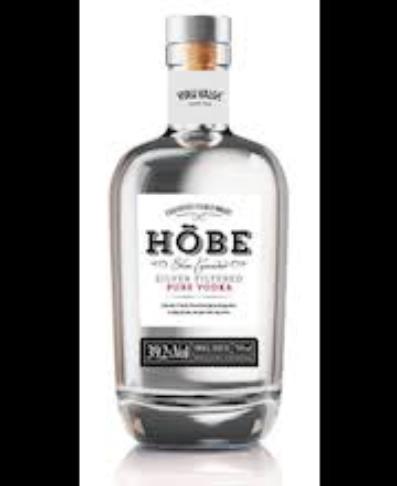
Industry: Food